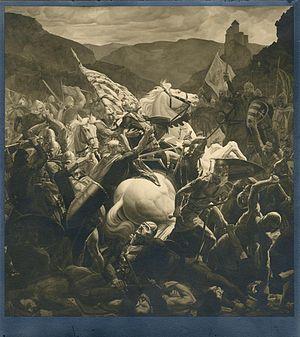
Ceci est une liste de conflits en Europe en ordre chronologique, comprenant les guerres entre nations européennes, les guerres civiles au sein des nations européennes, les guerres entre une nation européenne et une nation non-européenne dont le champ de bataille est situé en Europe, les invasions des nations européennes et les révoltes ou insurrections au sein des nations européennes.